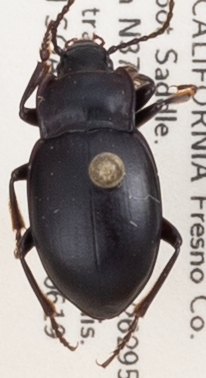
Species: Metrius contractus
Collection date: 2019-06-19 04:00:00
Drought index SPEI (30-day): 0.9
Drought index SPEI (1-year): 0.39
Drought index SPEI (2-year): -0.03